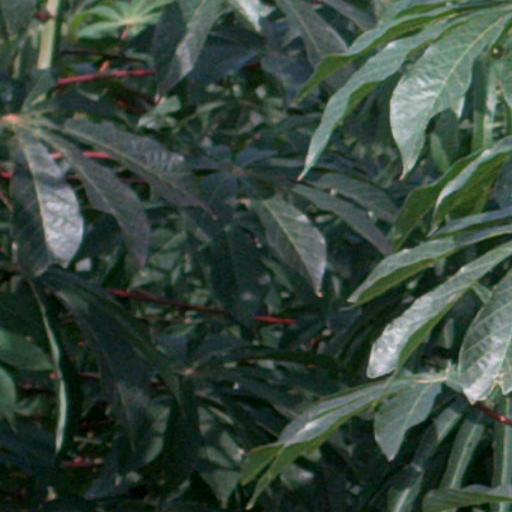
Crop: cassava